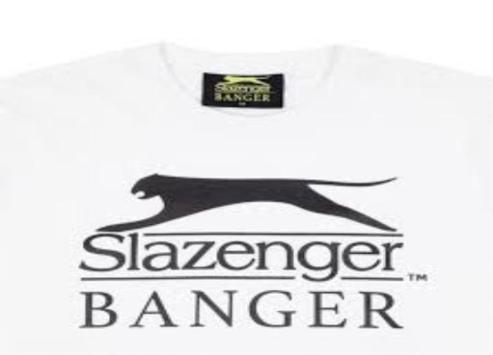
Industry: Sports